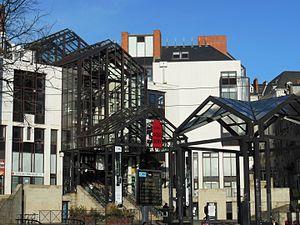
Médiathèque Jacques-Demy, Nantes, France
La bibliothèque municipale de Nantes est une bibliothèque municipale classée créée en 1753 qui rassemble et anime aujourd'hui un réseau de huit médiathèques et bibliothèques publiques de quartier, ainsi que cinq autres structures associées, réparties sur la ville de Nantes en France. Son siège se trouve à la médiathèque Jacques-Demy au 24, quai de la Fosse.